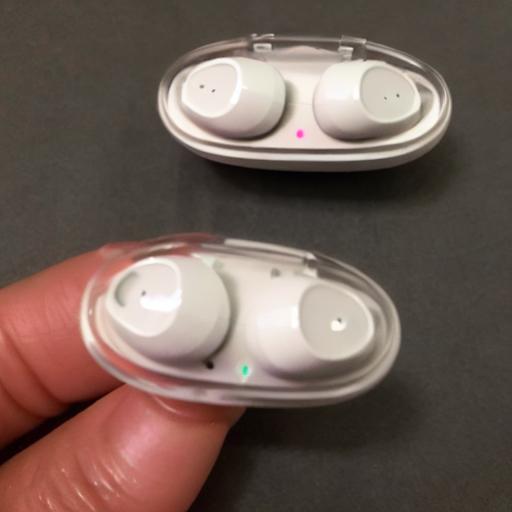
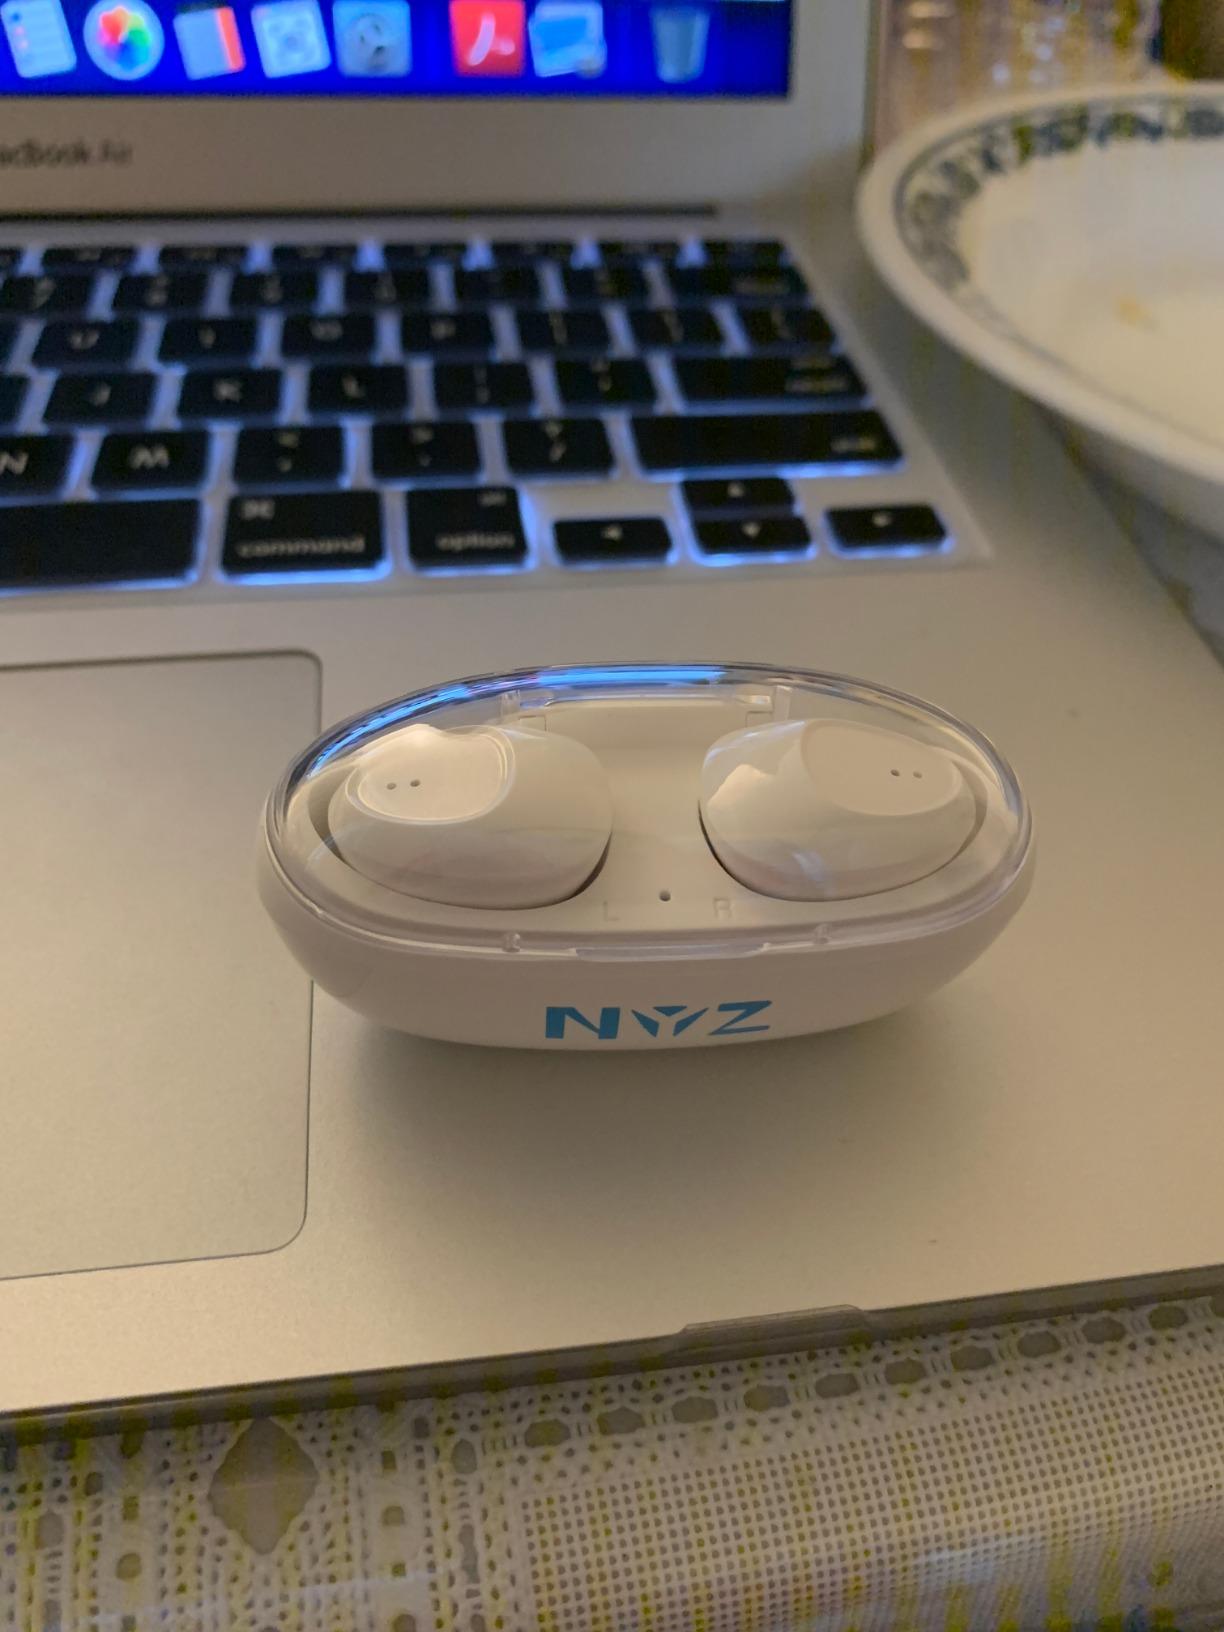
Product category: earbuds
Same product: no